Penske PC-17

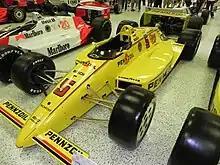
Rick Mears winning PC-17 at the 1988 Indianapolis 500.

The Penske PC-17 was a CART Penske Racing car which was constructed for competition in the 1988 season. The car was designed by Nigel Bennett. The chassis swept the front row at the 1988 Indianapolis 500 with Rick Mears winning the pole position, Danny Sullivan qualifying second and Al Unser, Sr. third. Mears went on to win the Indy 500 and Sullivan the season championship.